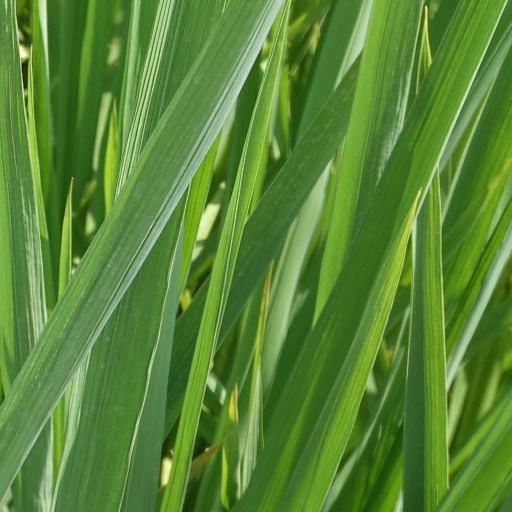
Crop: rice